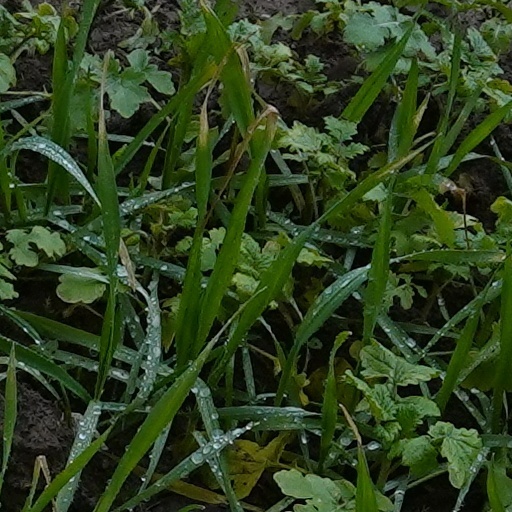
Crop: wheat